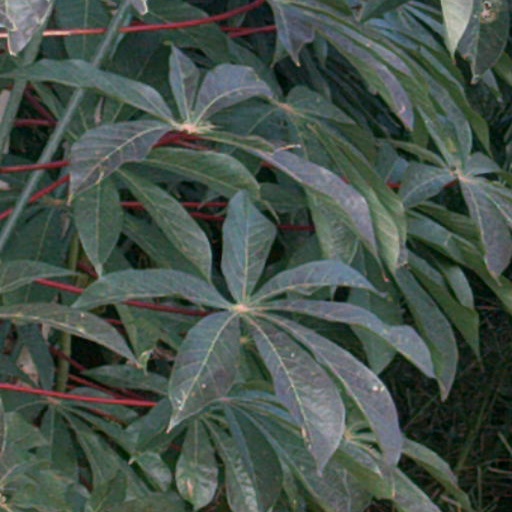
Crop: cassava